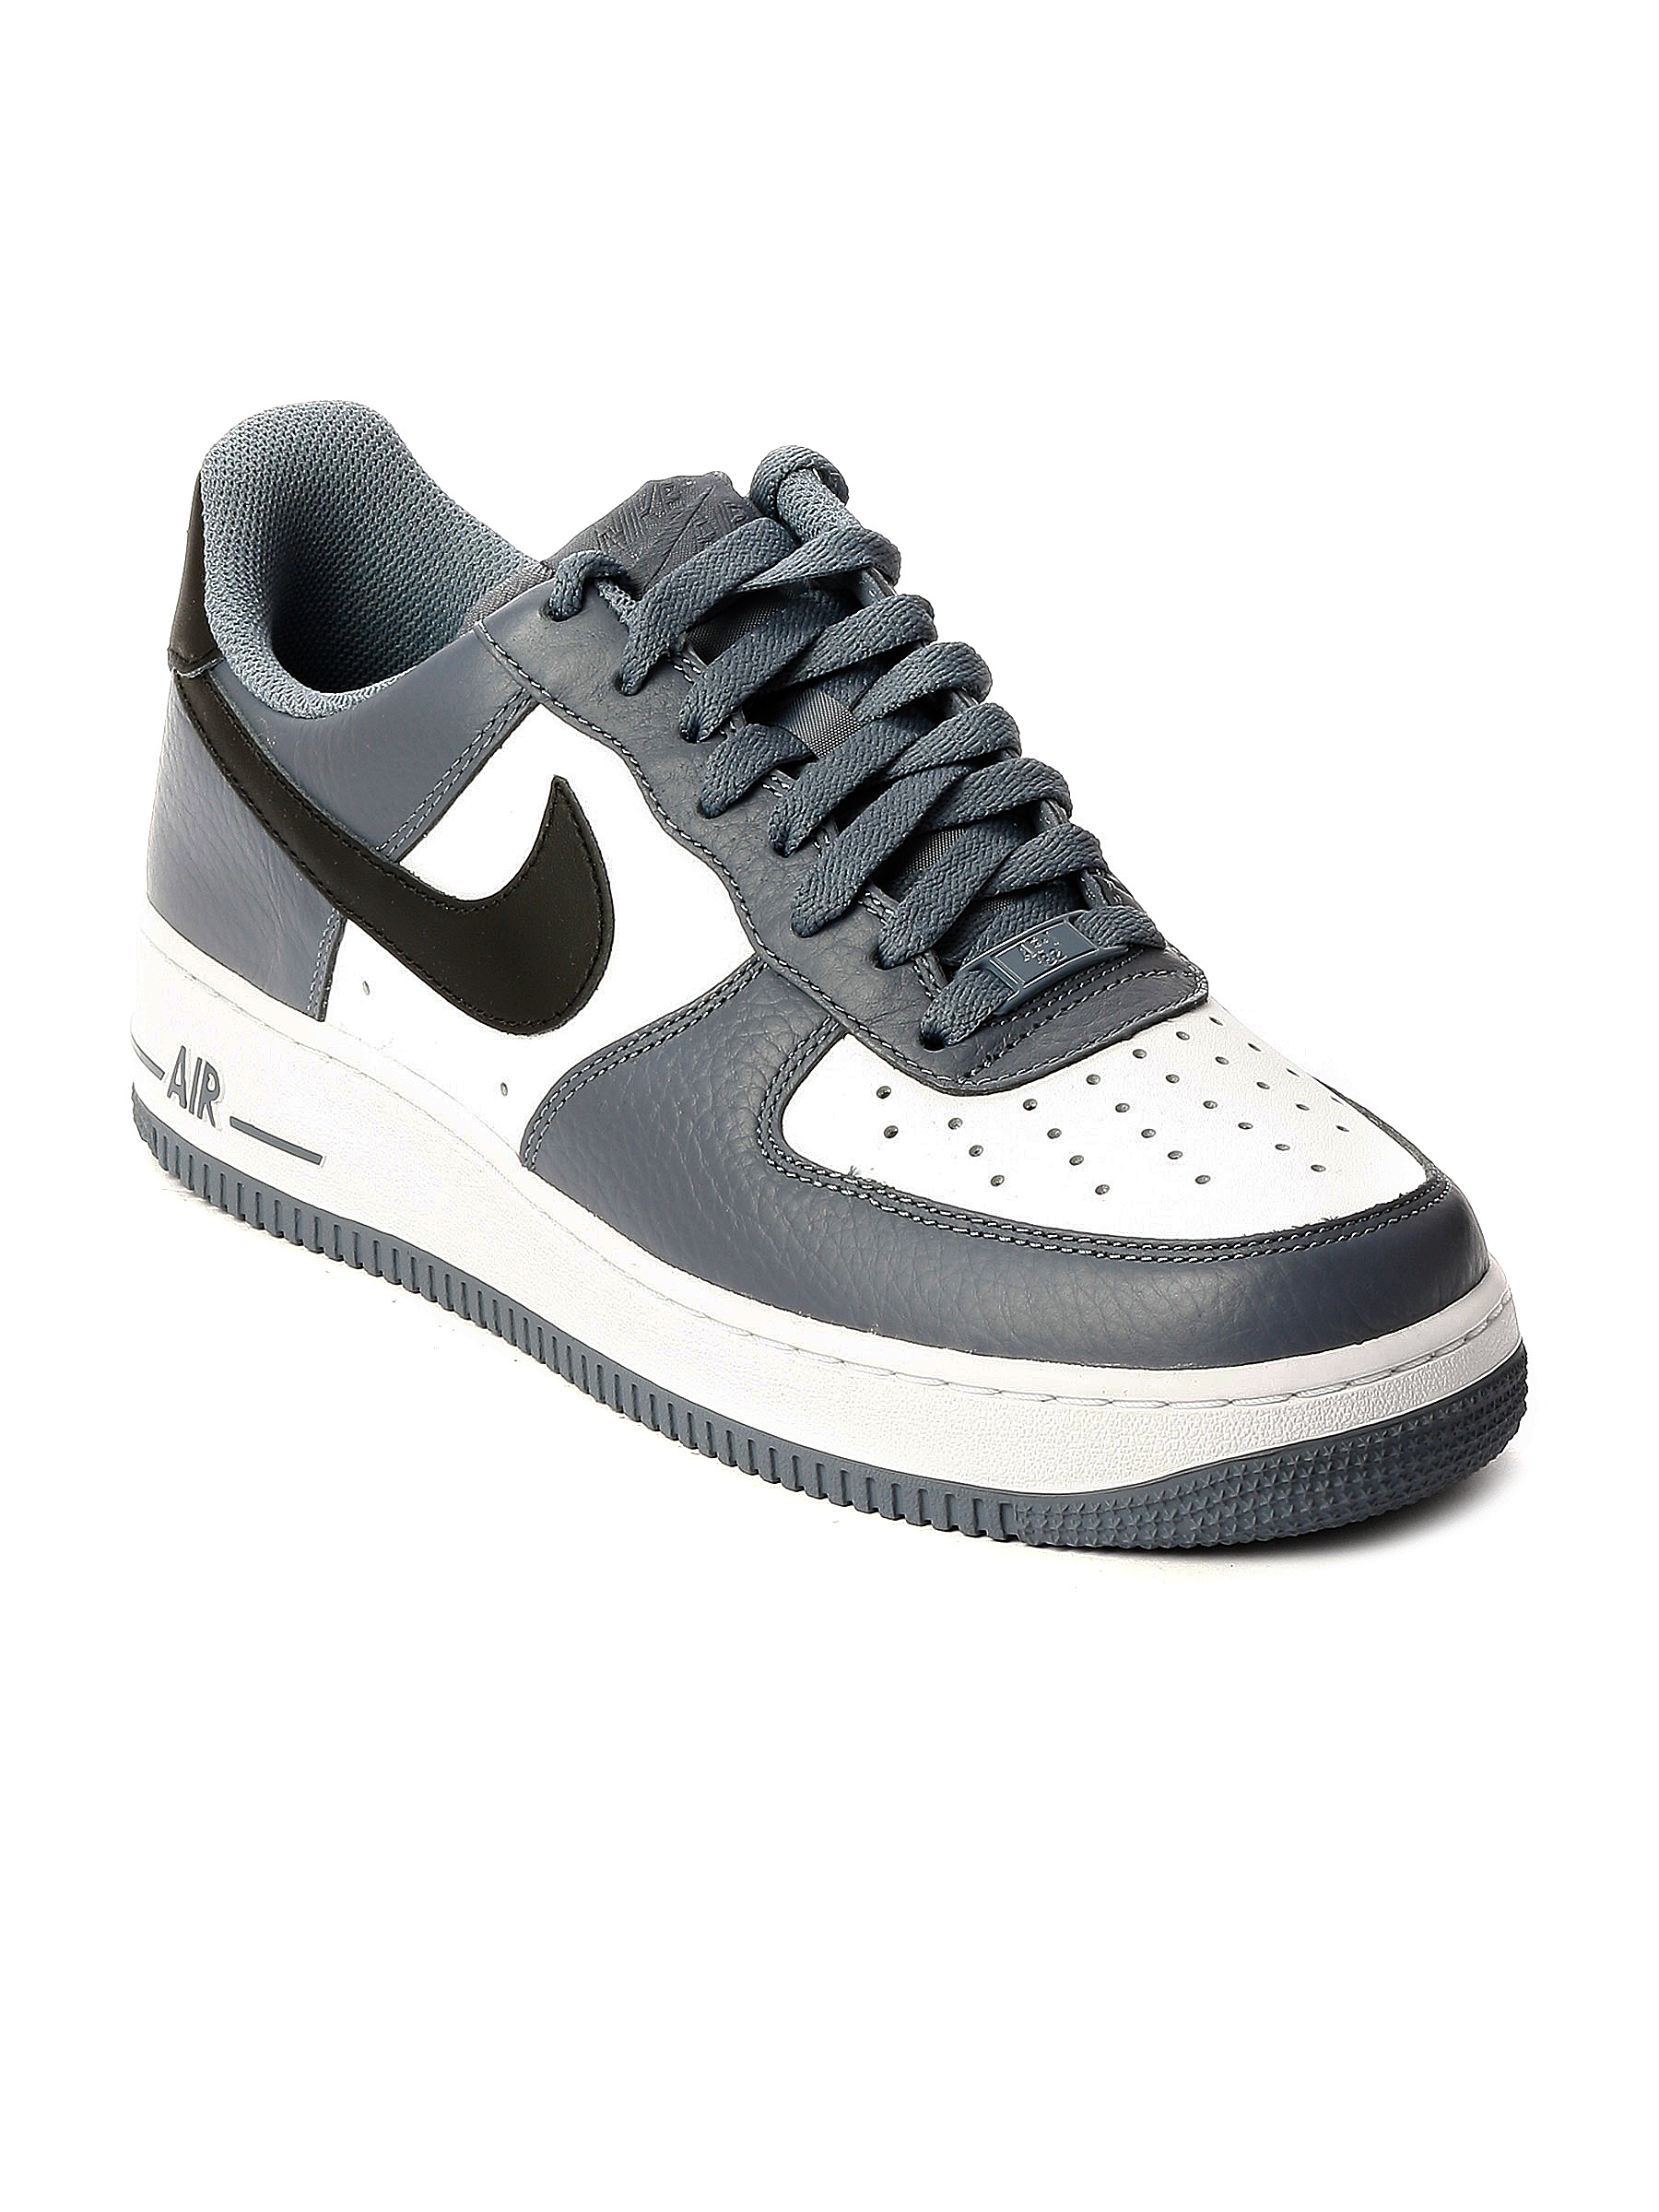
Nike Men Air Force 1 '07 White Casual Shoe
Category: Footwear / Shoes / Casual Shoes
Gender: Men
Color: White
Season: Fall 2011
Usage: Casual